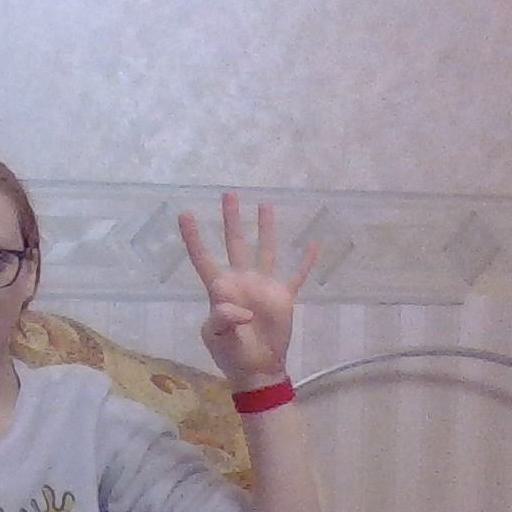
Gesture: four